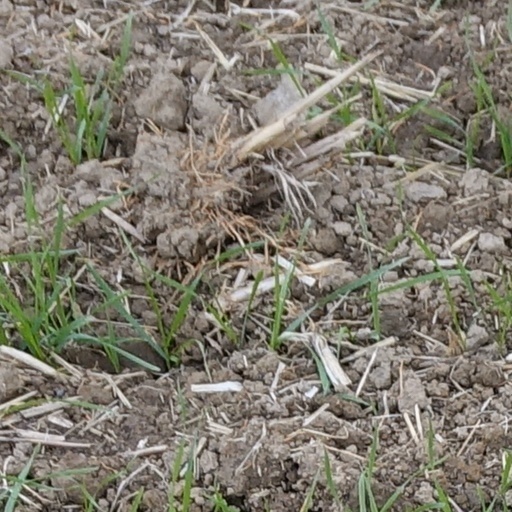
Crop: wheat